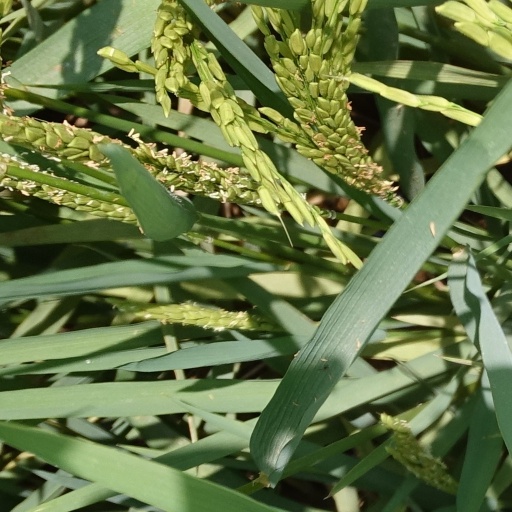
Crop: rice